Question: Where was this photo taken?
Tambaya: A ina aka ɗauki wannan hoton?
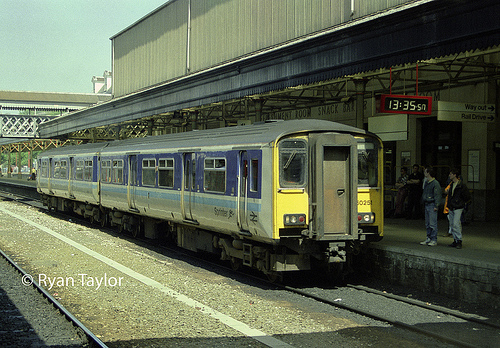
Answer: At a train station.
Amsa: A tashar jirgin ƙasa.